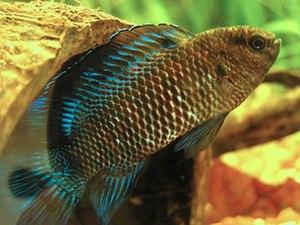
Badis est un genre de poissons de la famille des Nandidae.
Badis badis, parfois appelé perche bleue, est une espèce de poisson indien de la famille des Nandidae.